Dhṛtarāṣṭra

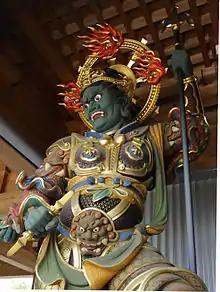
Jikokuten statue

In Japan, Jikokuten is depicted as an armored guardian, often holding a sword or spear and trampling a jaki (demon). Though fierce in appearance, he is a benevolent protector of the Dharma.